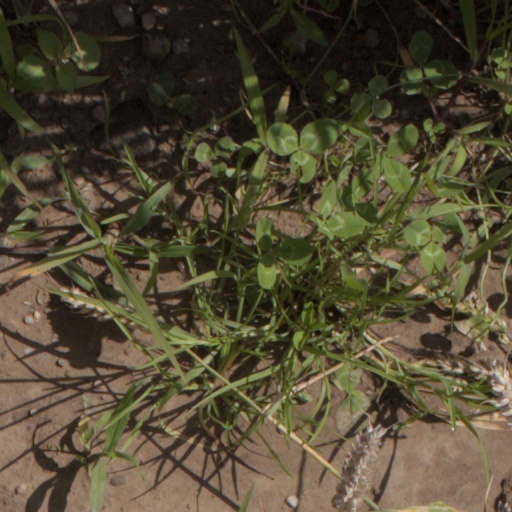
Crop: wheat